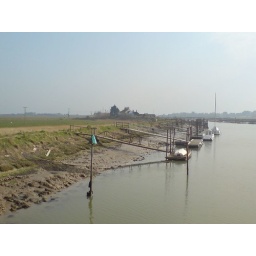
View down river Blyth from bailey bridge near Walberswick - north bank